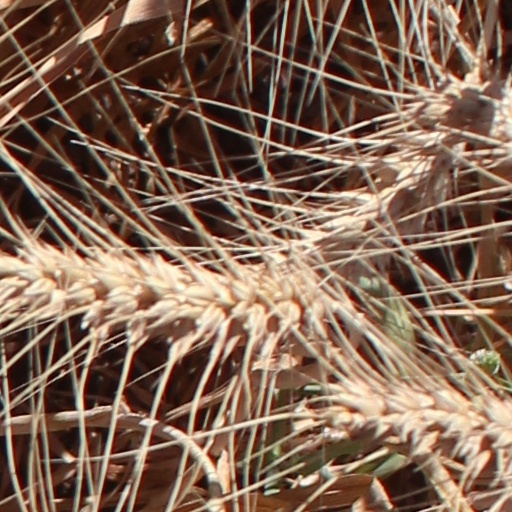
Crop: wheat